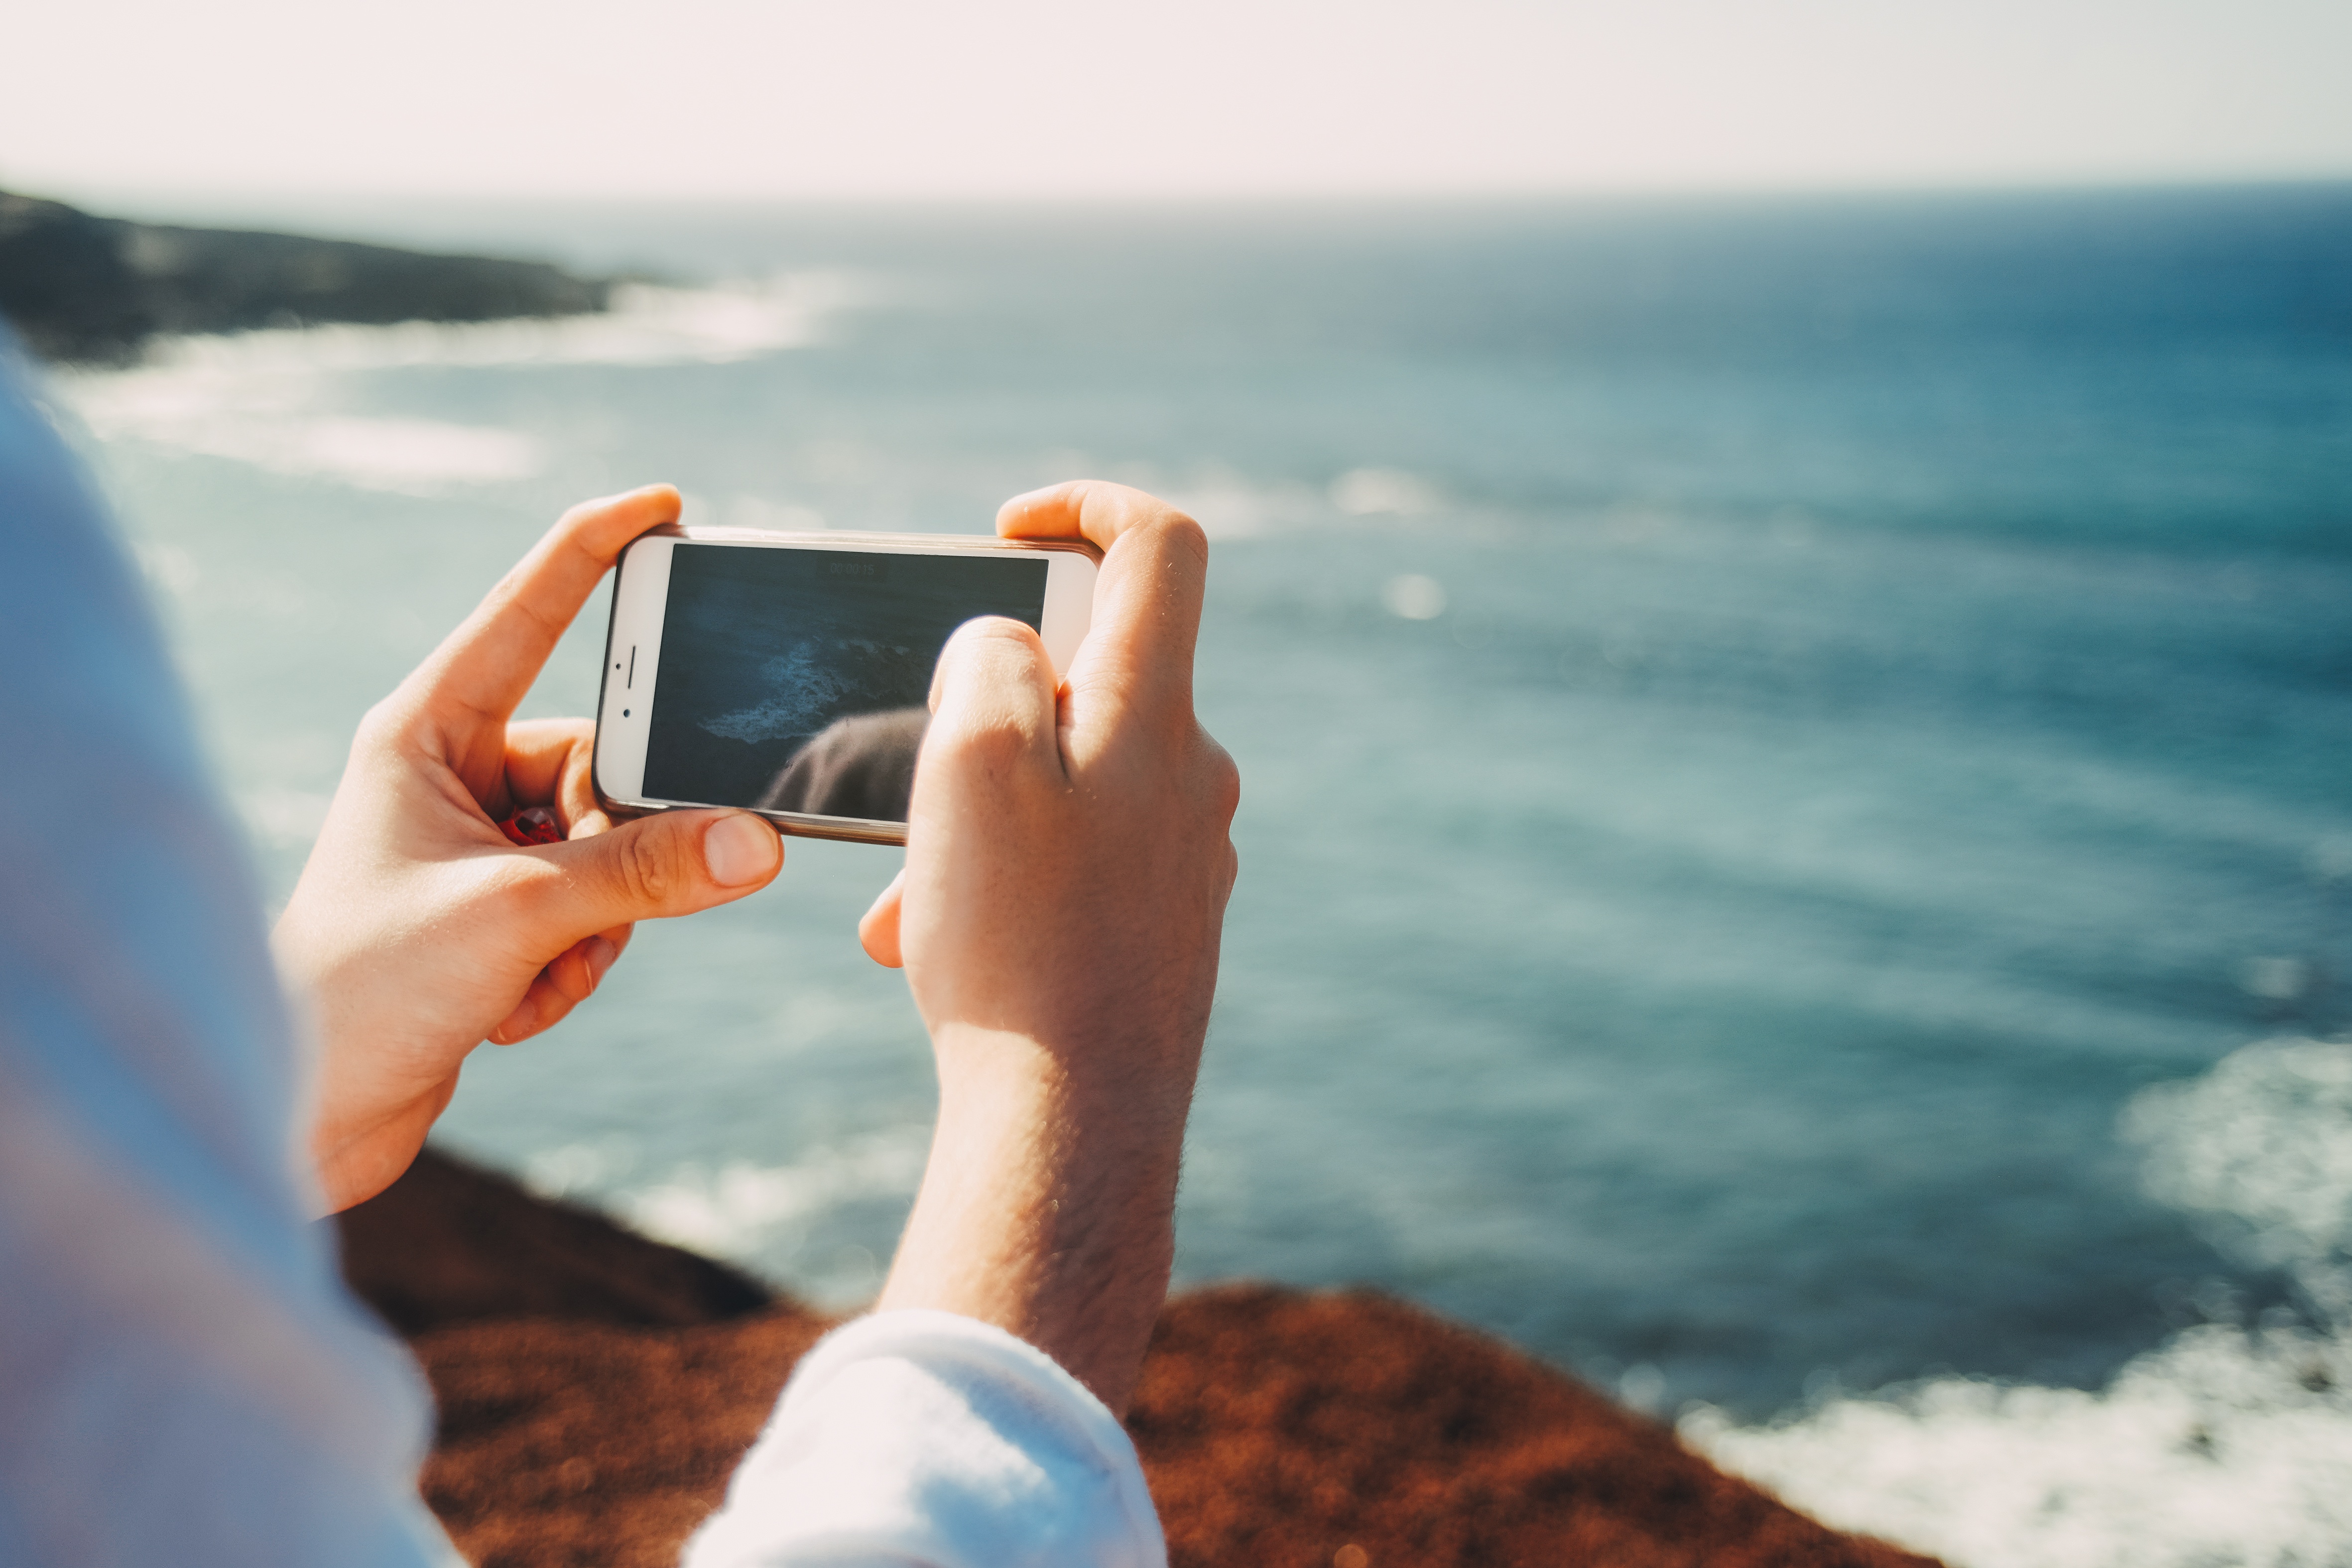
iphone, hand, man, beach, sea, coast, water, ocean, horizon, sunlight, morning, shore, wave, vacation, leg, finger, reflection, phone, blue, picture, photograph